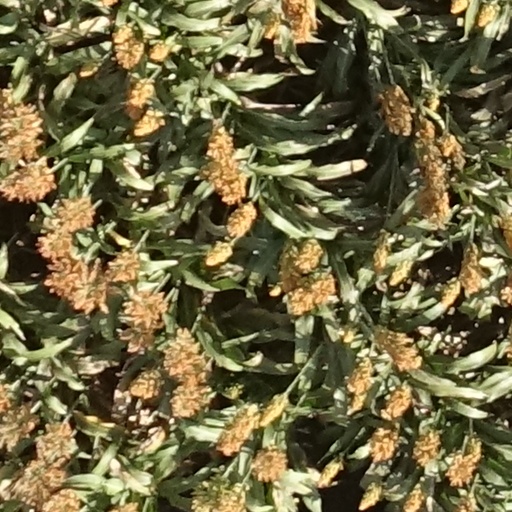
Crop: sorghum